Insurgent attacks on Warszawa Gdańska railway station

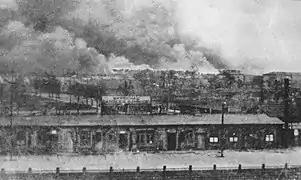
Station buildings photographed in spring 1943 with the burning ghetto in the background

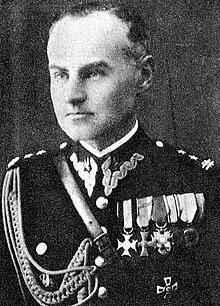
Colonel Karol Ziemskicodenamed "Wachnowski", commander of the Północ Group

Following the onset of the German invasion of the Soviet Union, occupied Warsaw rose to become one of the key communication hubs behind the Eastern Front. Among the crucial facilities on Warsaw's railway mainline at that time was the complex of buildings at Warszawa Gdańska railway station, adjacent to the Orbital Railway. The Germans attached great importance to its proper defense, hence the station, along with the nearby Citadel Rail Bridge (railway and road), formed the core of one of the strongest German defensive centers in northern Warsaw. According to intelligence available to the Polish Home Army in July 1944, the personnel and fortifications of German installations along the Żoliborz section of the orbital railway were as follows: